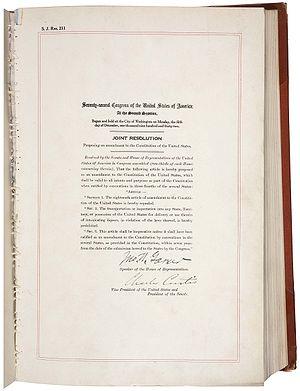
Le XXIᵉ amendement de la Constitution des États-Unis abroge le XVIIIᵉ amendement, qui avait institué la prohibition. Il est ratifié le 5 décembre 1933.